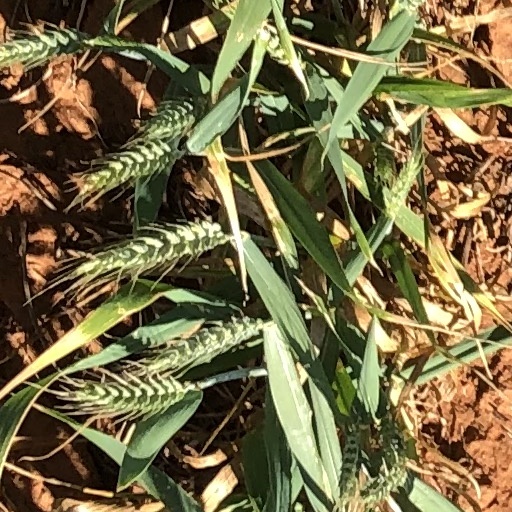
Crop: wheat